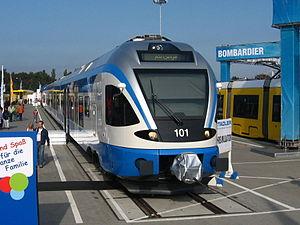
Le FLIRT est une rame automotrice conçue et construite par l'entreprise Suisse Stadler Rail.